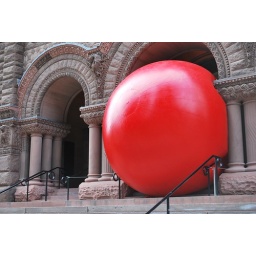
Is it me or is there a red ball in the room